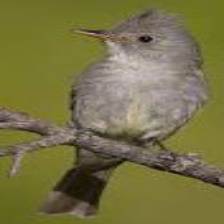
Species: GREATER PEWEE
Scientific name: CONTOPUS PERTINAX